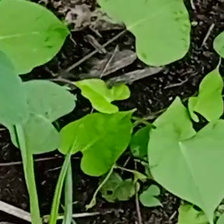
Weed species: Obscure_morning _glory(Ipomoea obscura)